Skul: The Hero Slayer

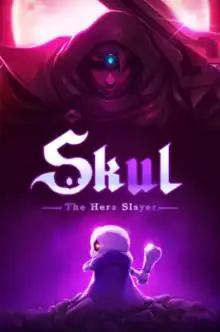

Skul: The Hero Slayer is a 2021 roguelike-action platformer developed by SouthPAW Games and published by Neowiz. The game was released on January 21, 2021 for Microsoft Windows, macOS, and Linux, and launched on October 21, 2021 for Xbox One, Nintendo Switch, PlayStation 4 and launched on June 4, 2024 for Android and iOS. In the game, players control a skeleton named Skul as he attempts to save demonkind from their enemies, the heroes. The player can remove Skul's head for different skulls, granting new combat abilities across randomly-generated levels. The game received positive reviews on release.